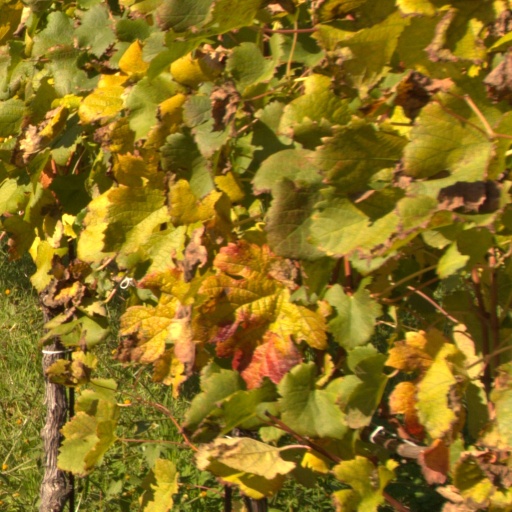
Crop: grape